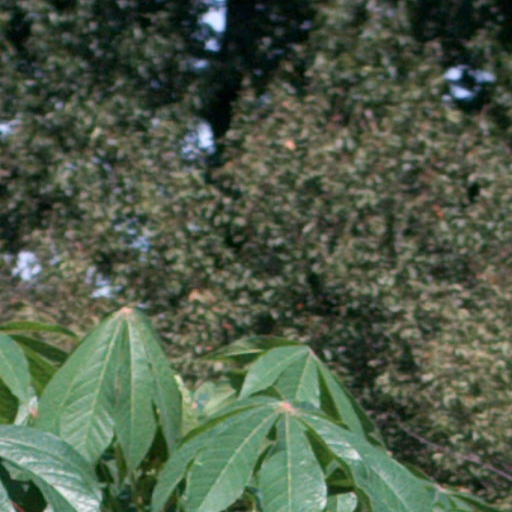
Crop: cassava